Elitsa Kostova

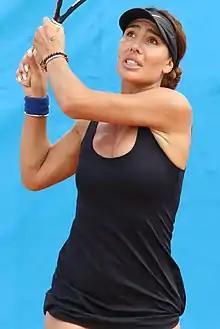
Kostova at Biarritz, 2021

Elitsa Kostova (born 10 April 1990) is a former professional Bulgarian tennis player.